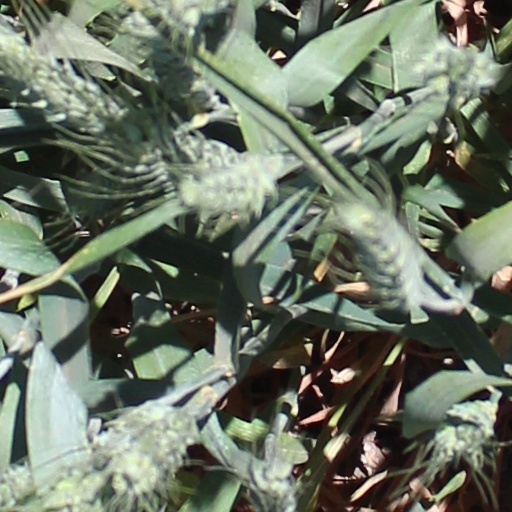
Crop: wheat